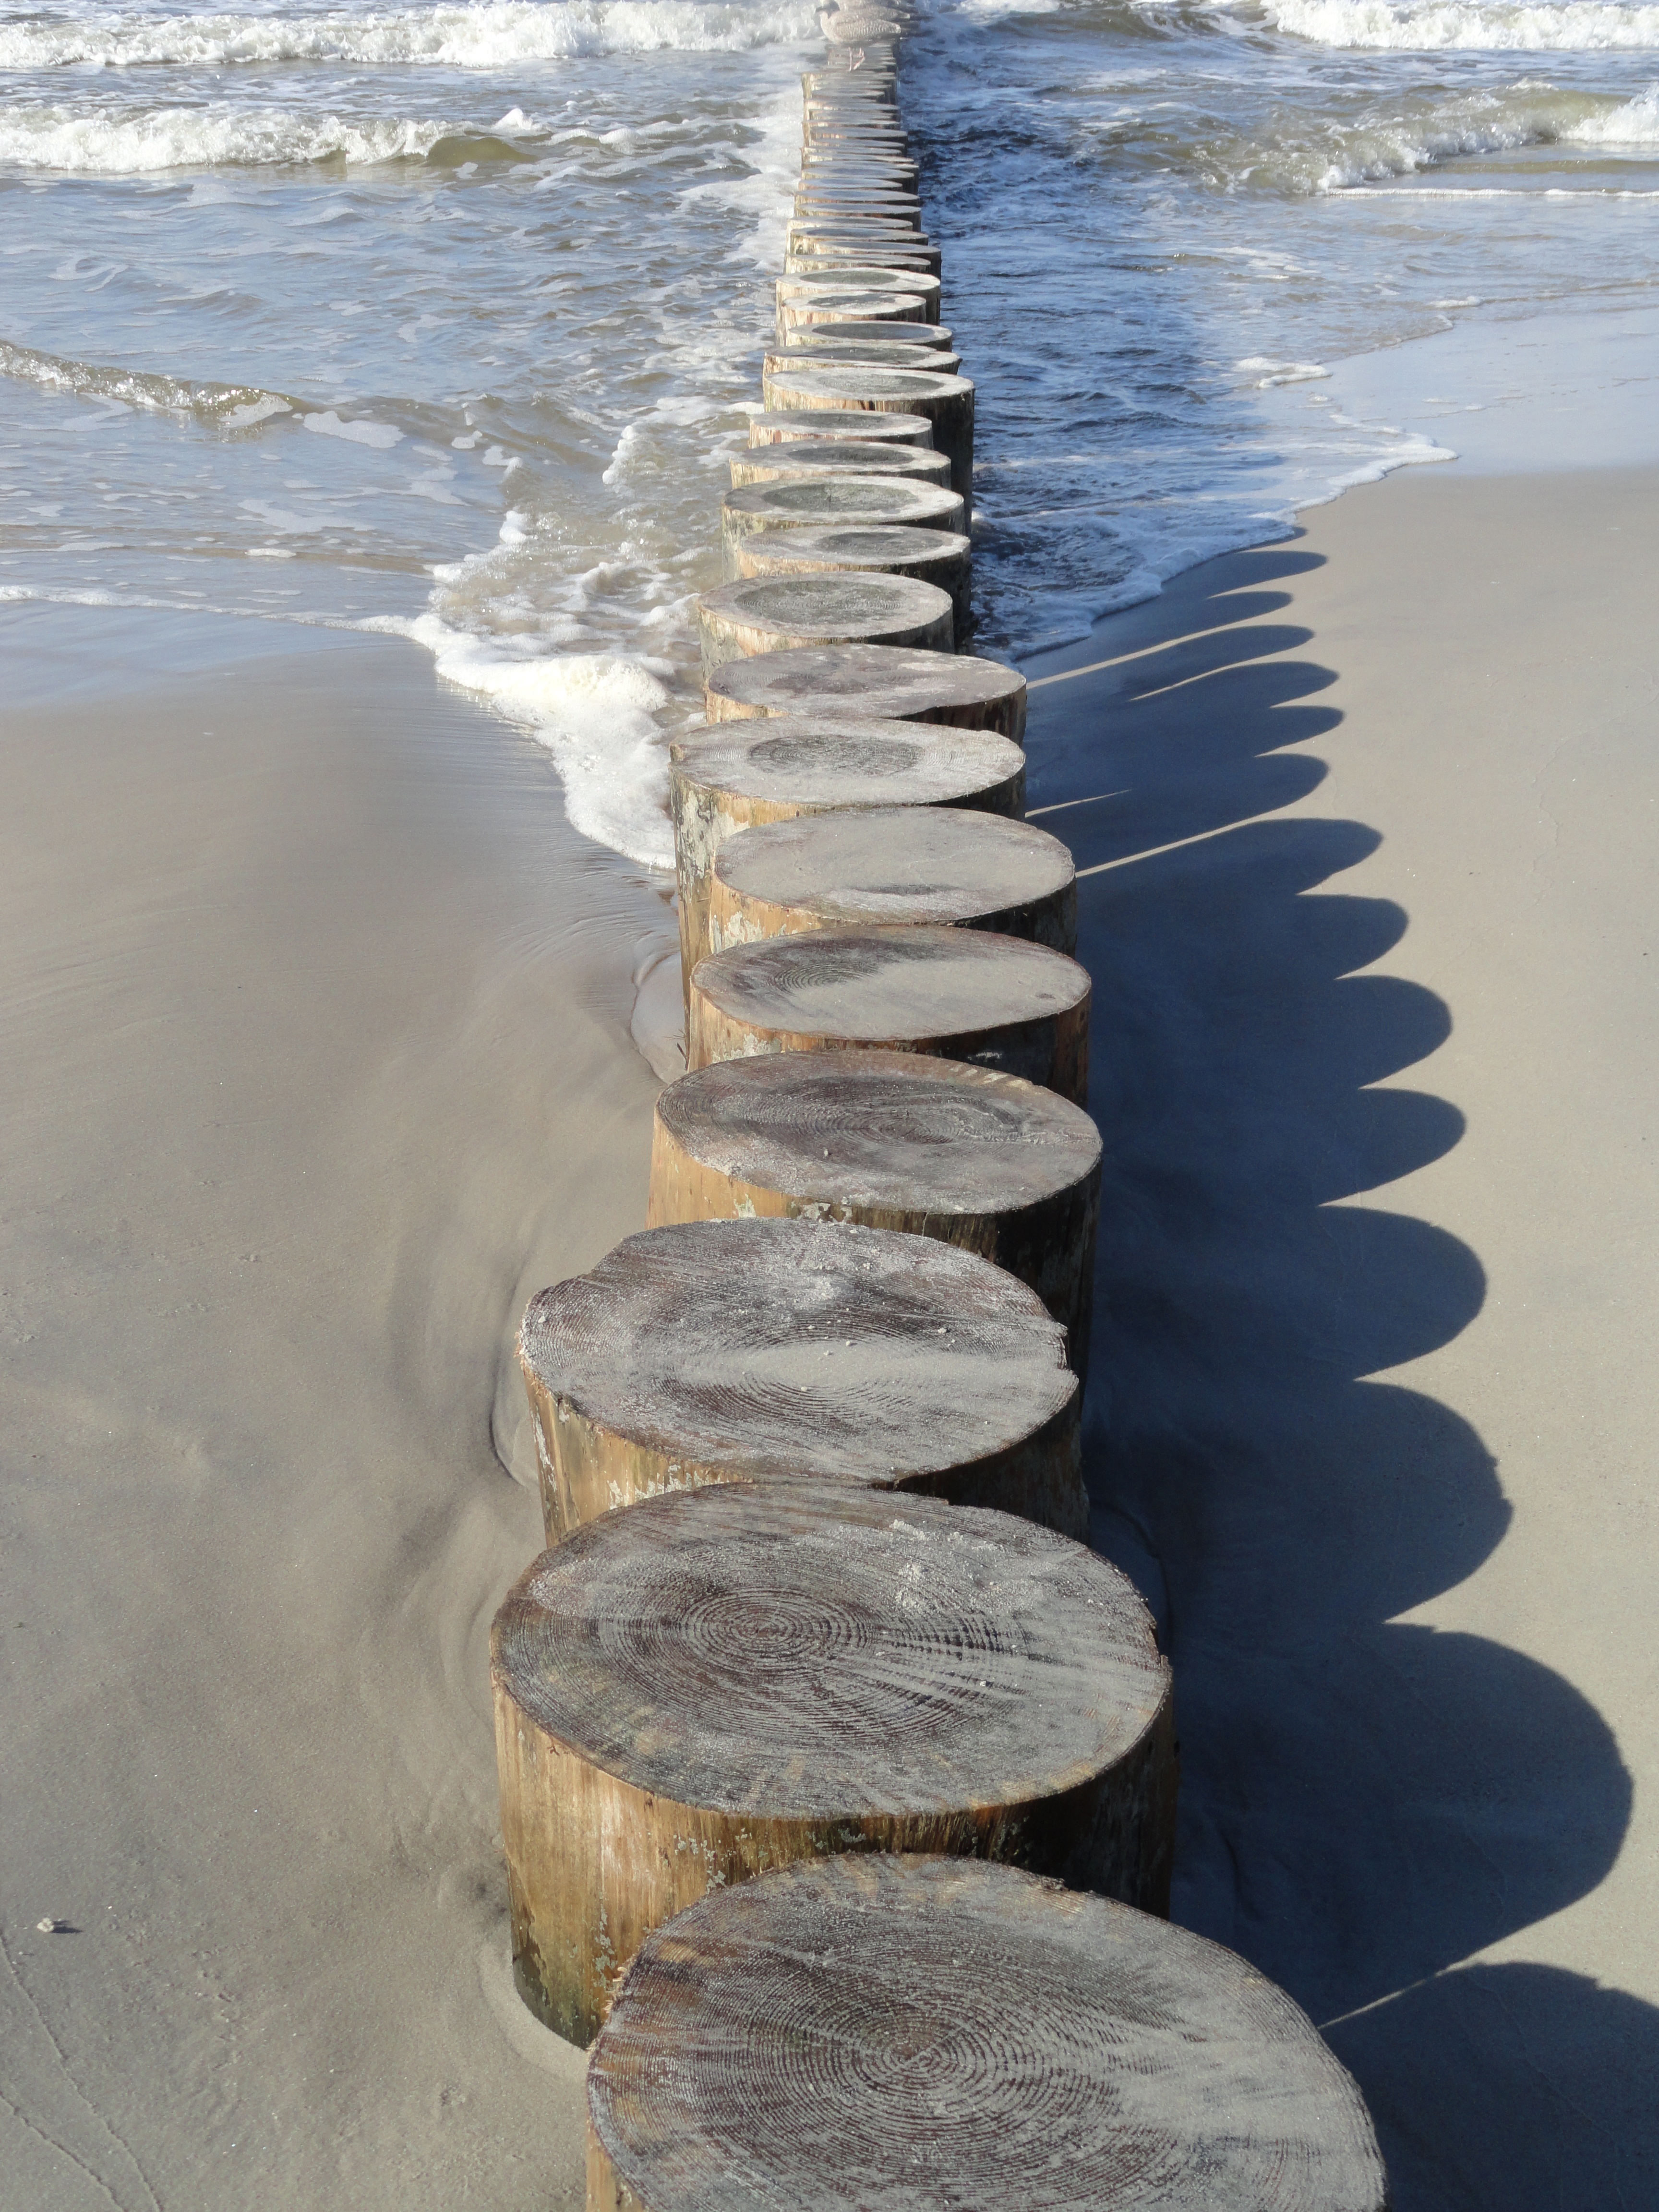
beach, sea, coast, water, sand, rock, ocean, wood, shore, wave, trunk, reflection, material, transition, way, breakwater, wind wave